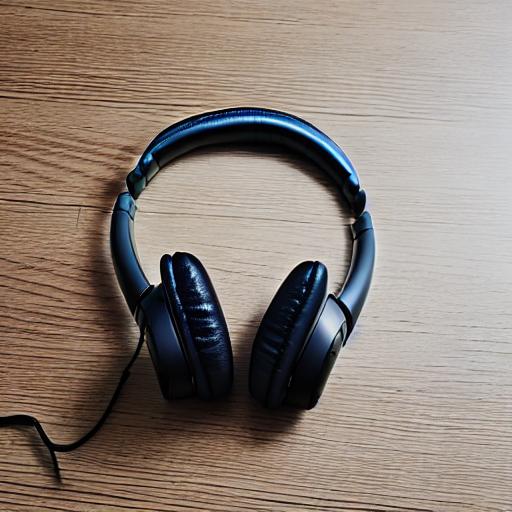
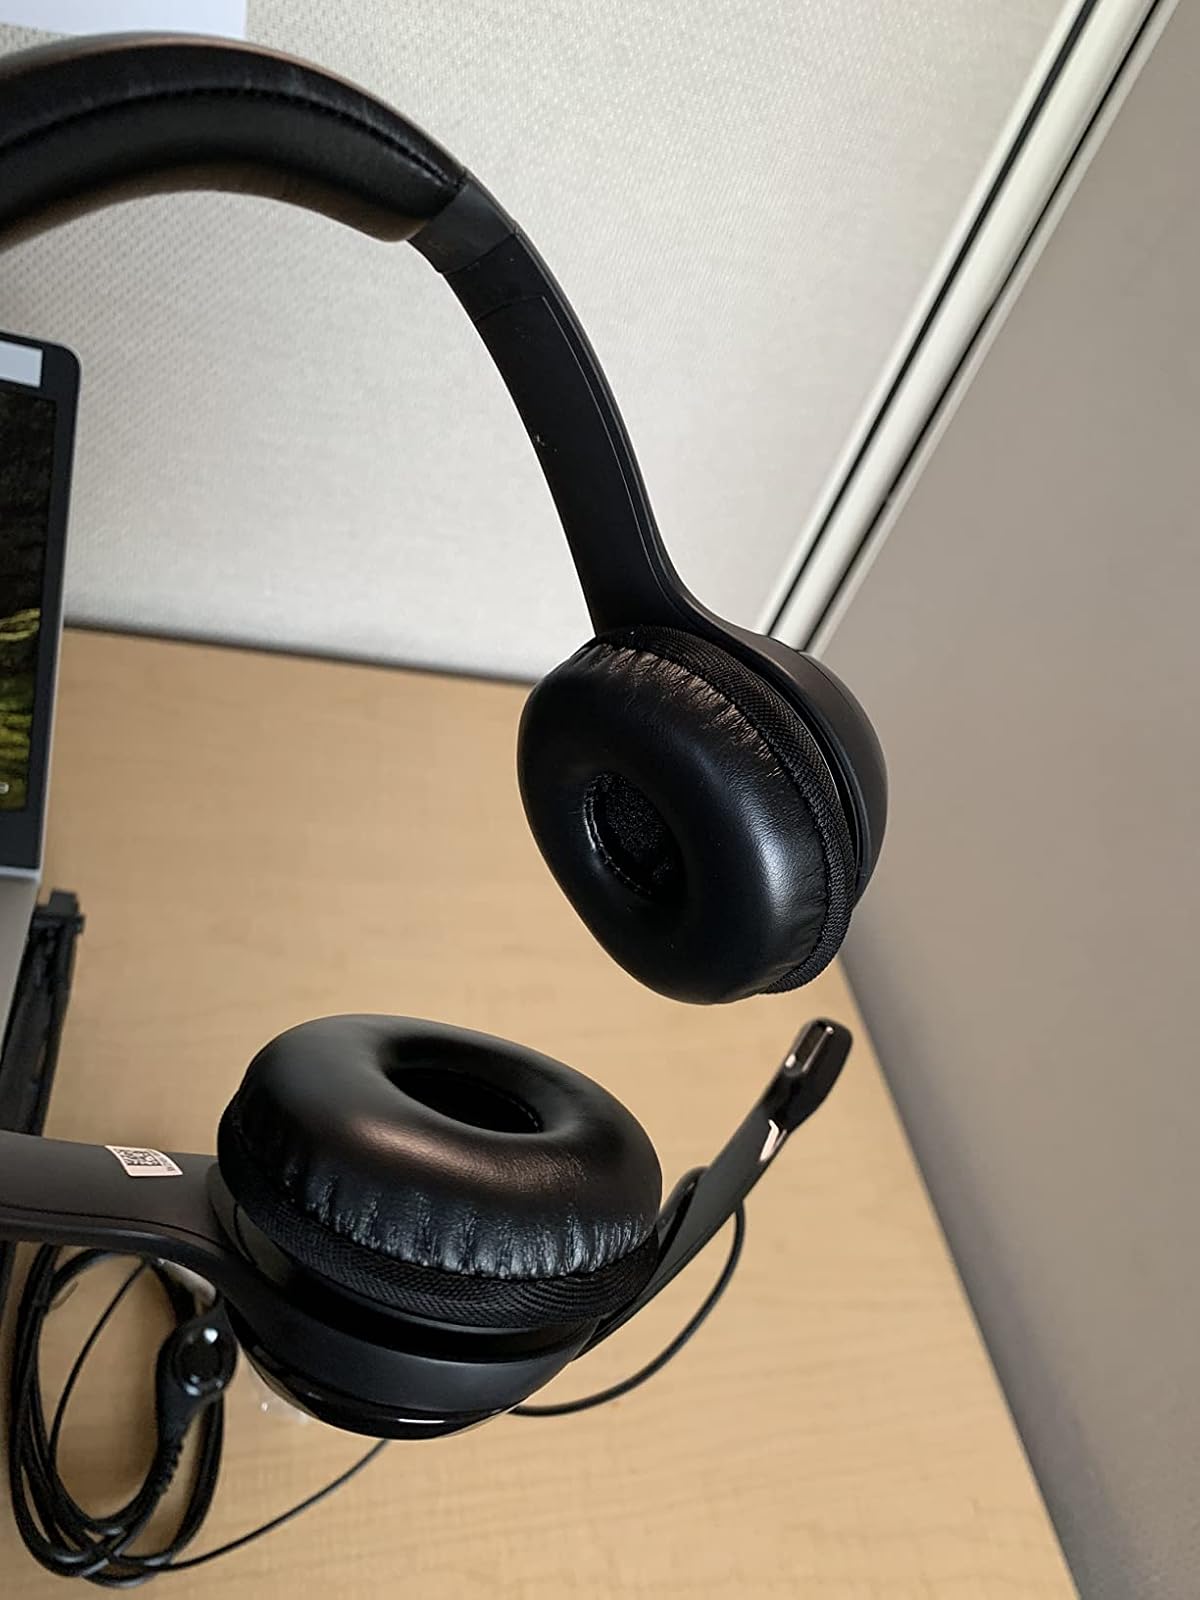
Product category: headphones
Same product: no